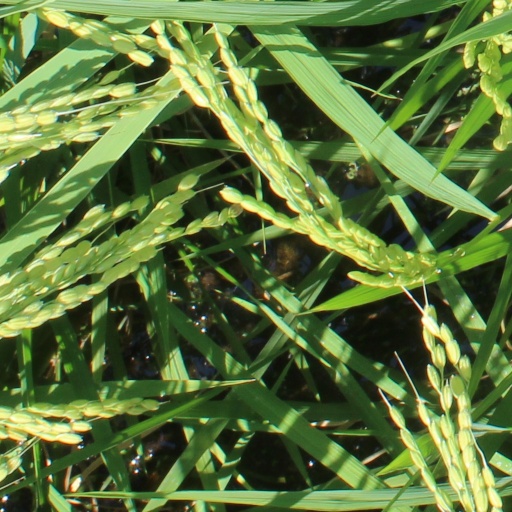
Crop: rice